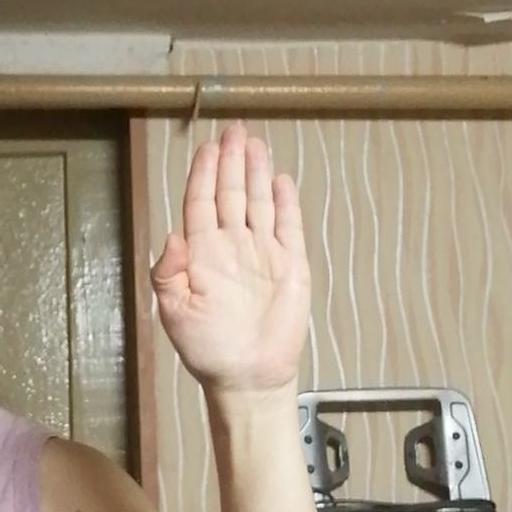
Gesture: stop